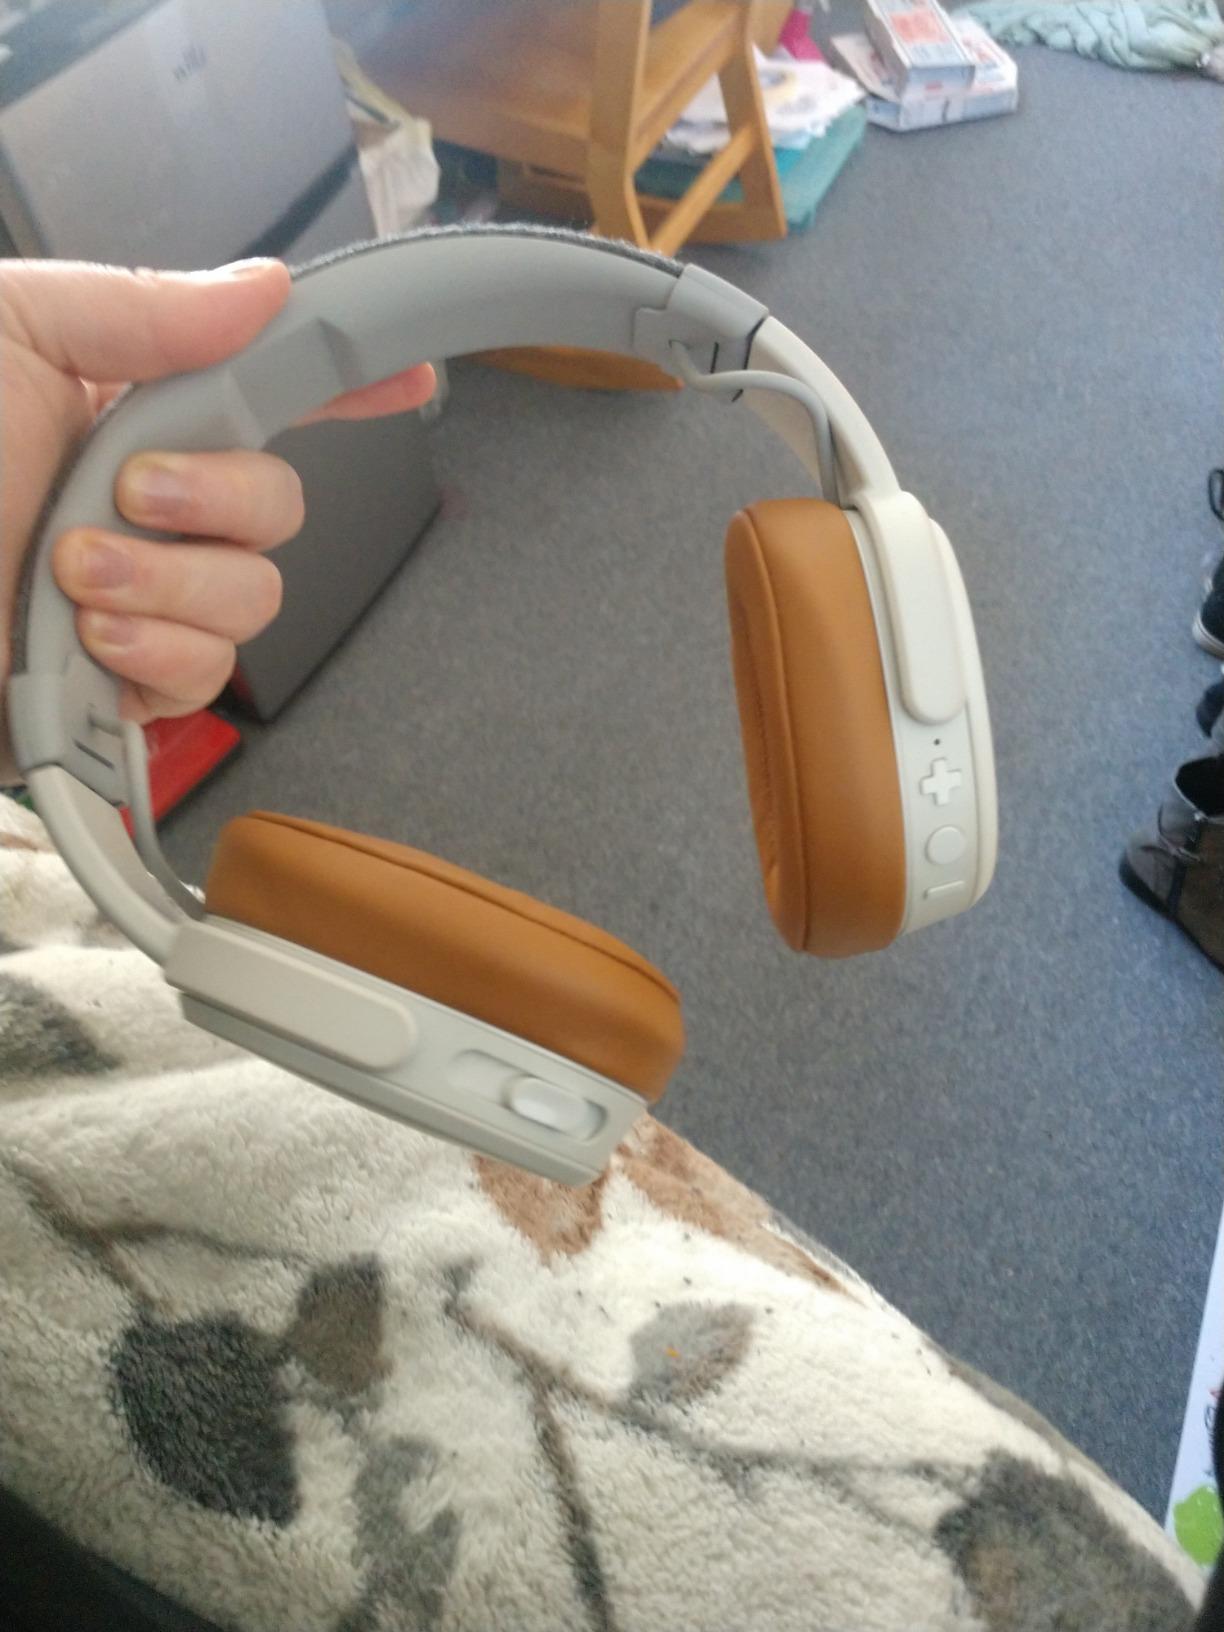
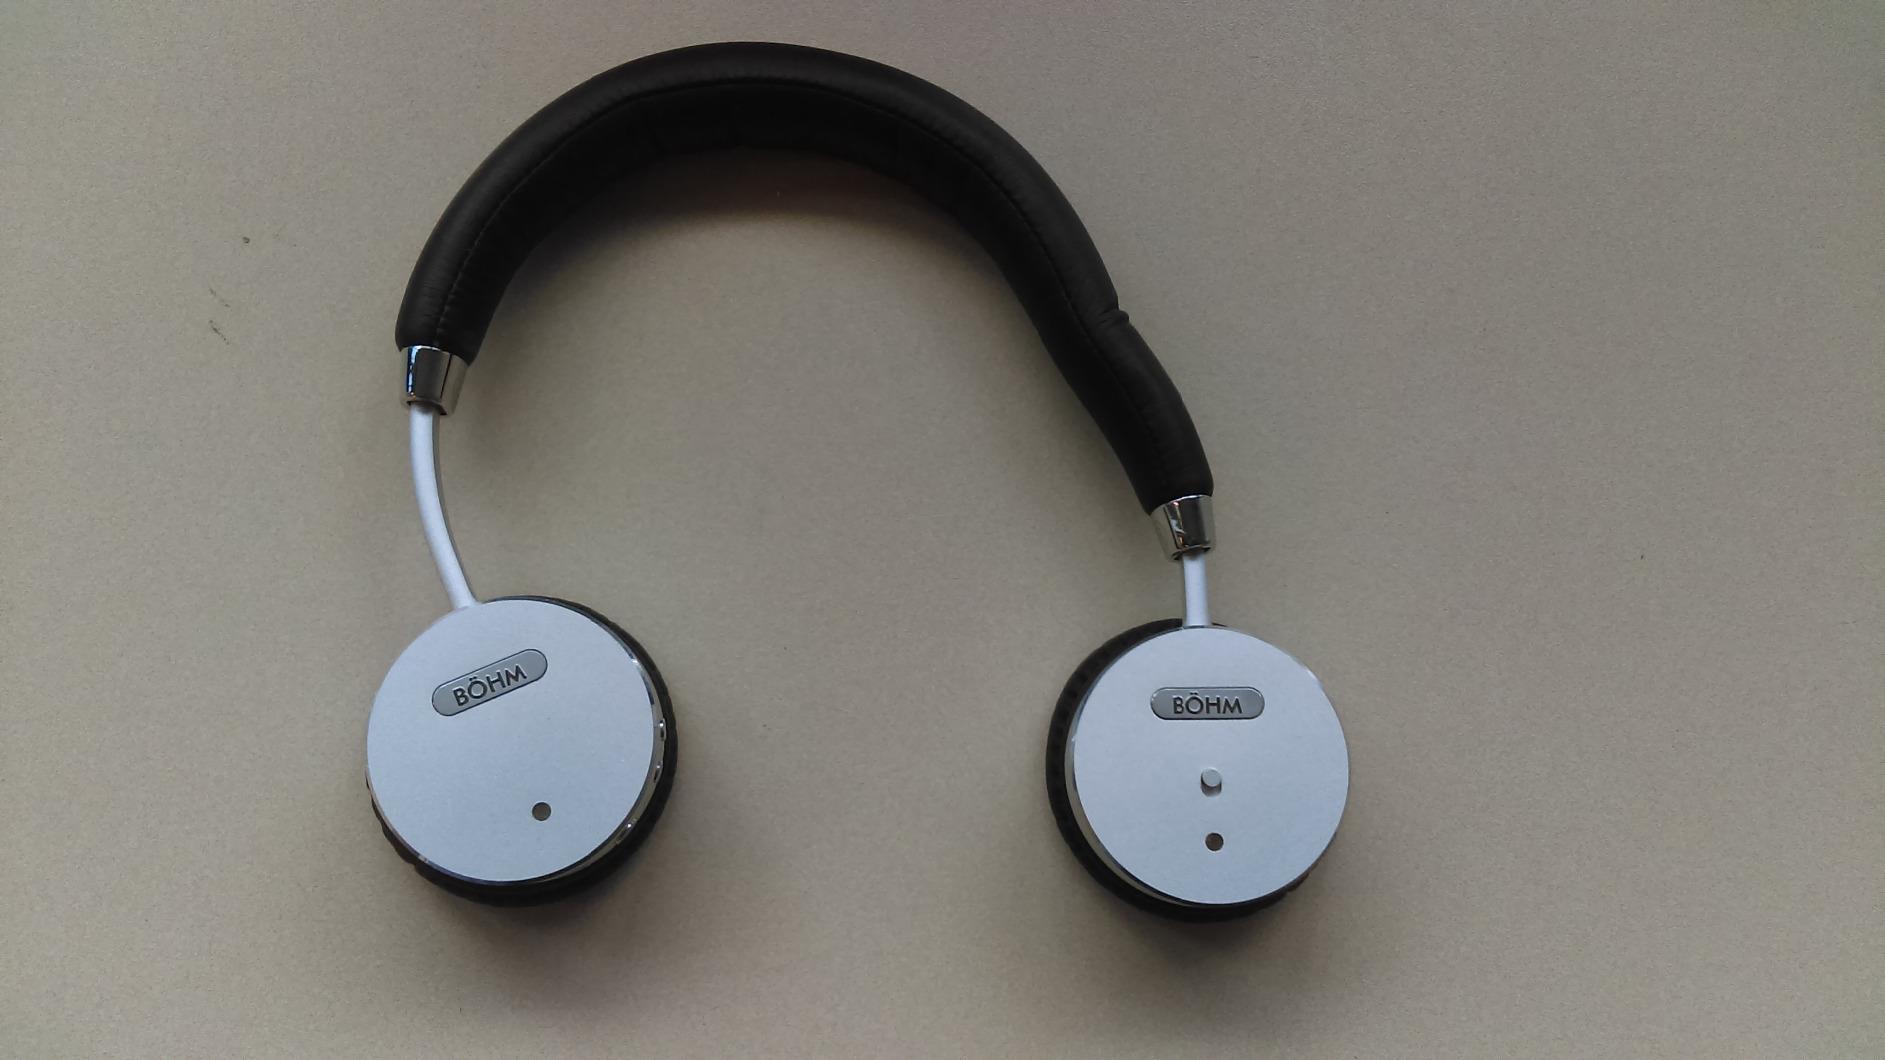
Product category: headphones
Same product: no